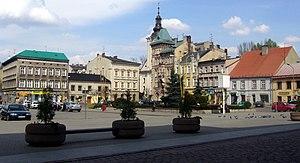
Bielsko-Biała est une ville de Pologne avec rang de powiat, située dans la voïvodie de Silésie. C'est et le chef-lieu du powiat de Bielsko-Biała dont elle ne fait pas partie. La municipalité est née en 1951 de la fusion de la ville silésienne de Bielsko et de la ville de Biała en Petite-Pologne.